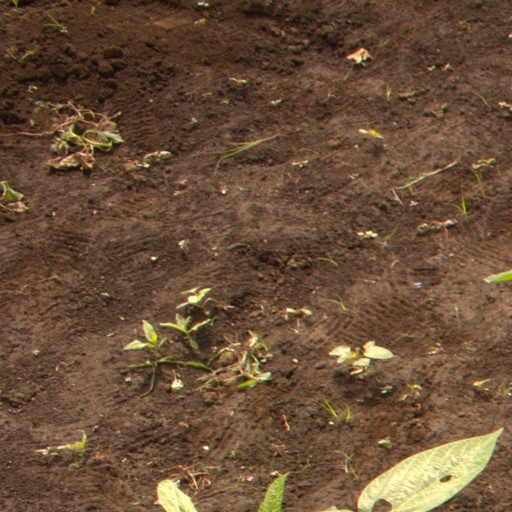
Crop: soybean